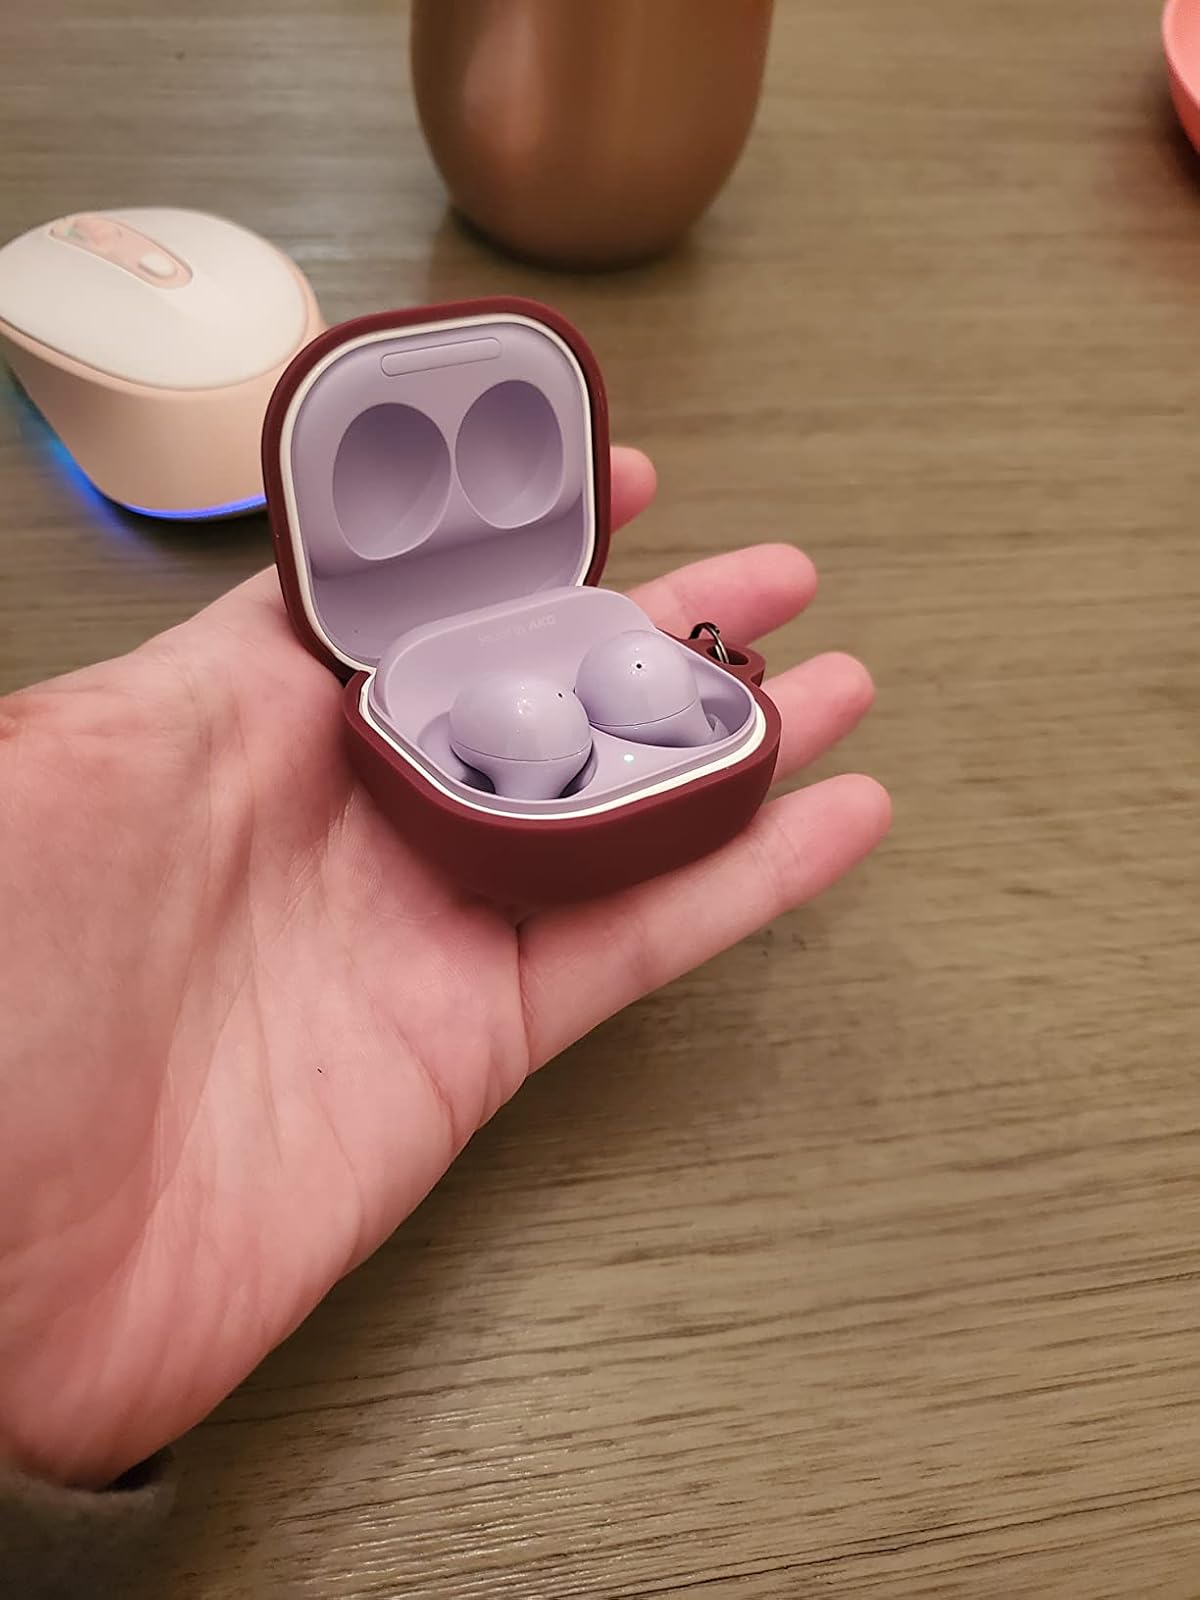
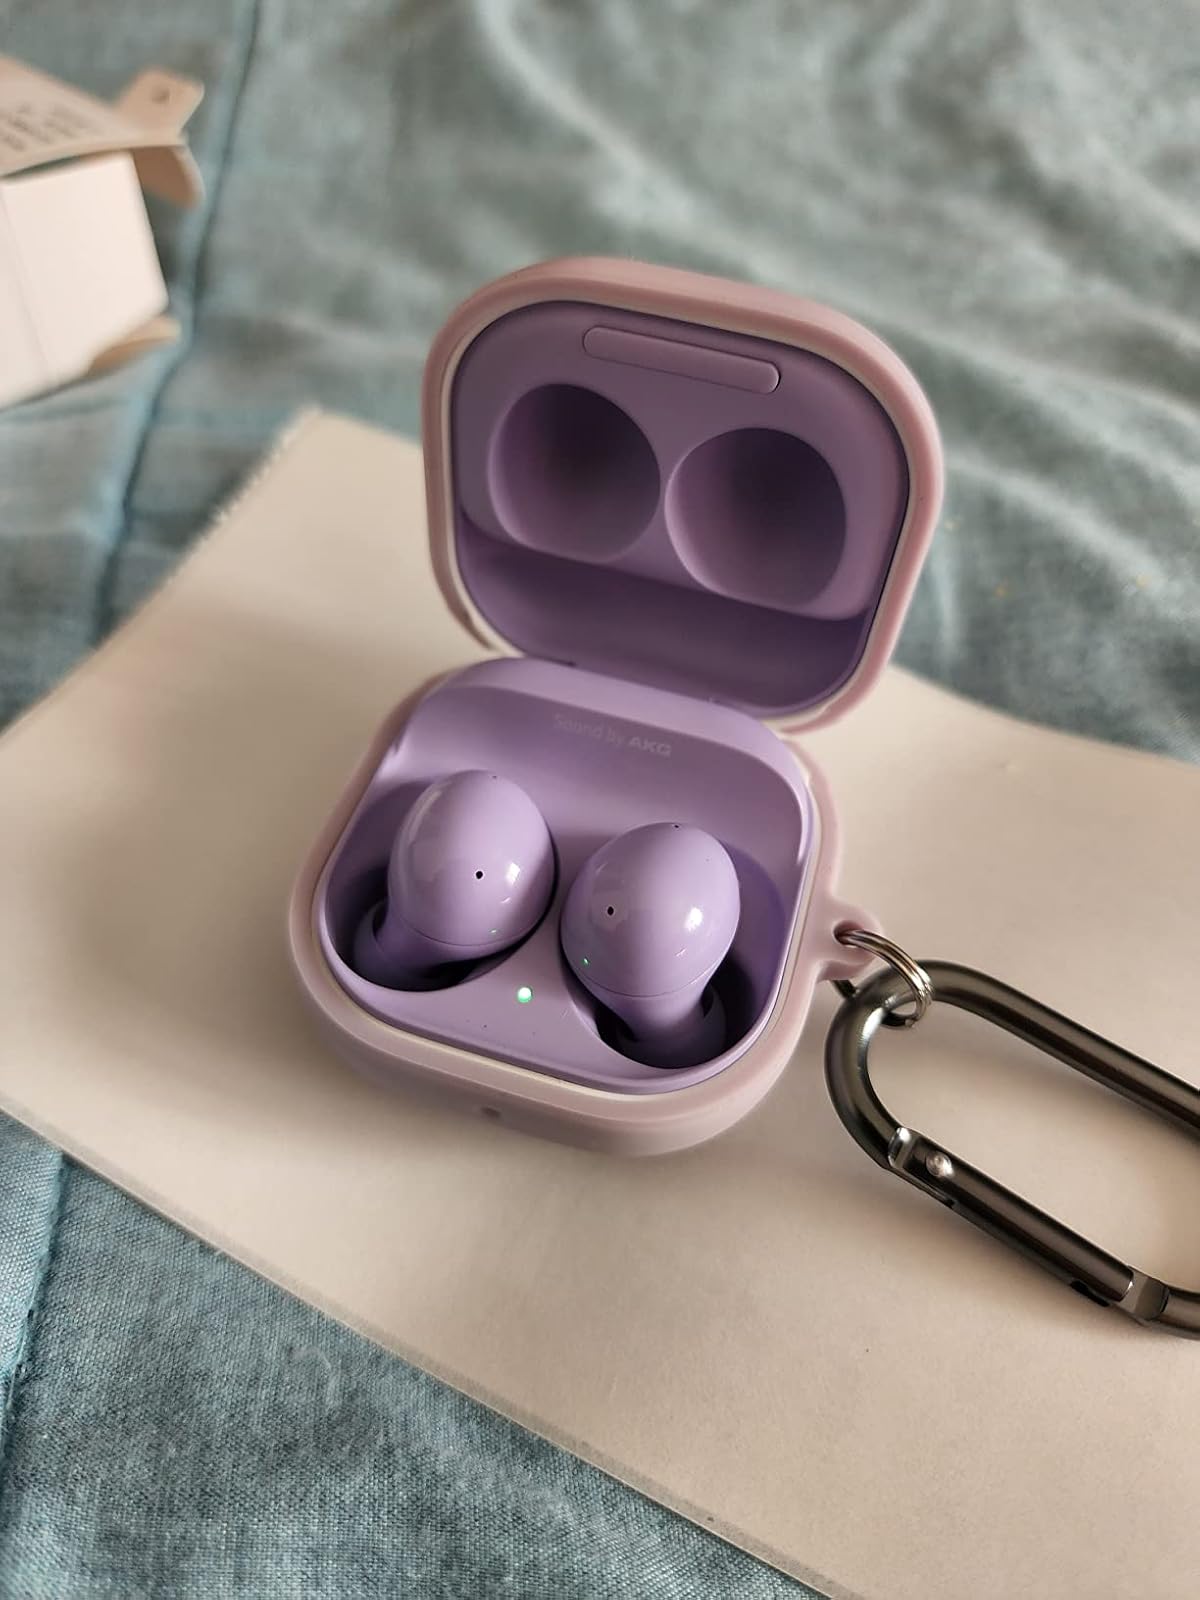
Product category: earbuds
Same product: yes